NZR J class (1939)

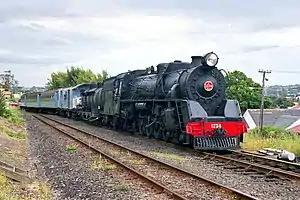
J 1234 in Avondale, Auckland on 6 December 1998.

None of the original J class locomotives have been preserved, although a tender from J 1203 is currently held by Steam Incorporated.